Paul Bert

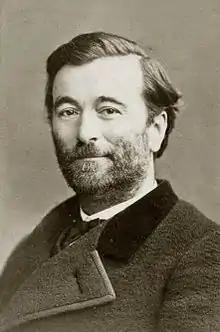

Paul Bert (17 October 1833 – 11 November 1886) was a French zoologist, physiologist and politician. He is sometimes given the nickname "Father of Aviation Medicine".